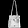
Label: Bag